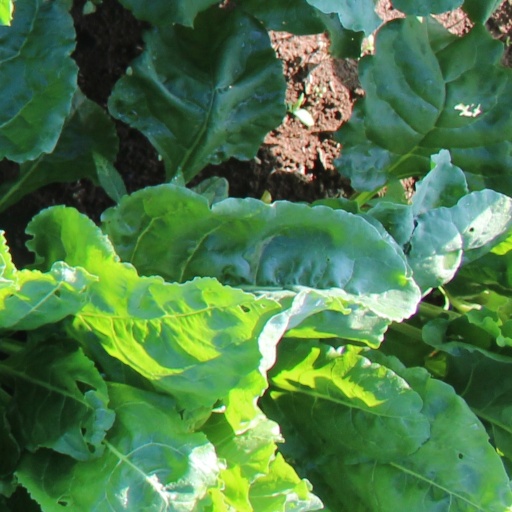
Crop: sugar beet